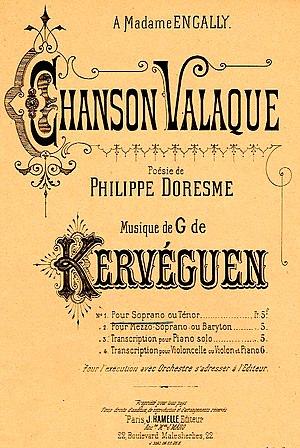
Chanson valaque, poésie de Philippe Doresme, musique du Vicomte Guy de Kervéguen (1857-1896) Éditions Julien Hamelle, 1891
Julien Aimable Hamelle fut un éditeur français né à Sains-Richaumont dans l'Aisne le 6 septembre 1836 et mort à Saint-Cloud le 7 octobre 1917.